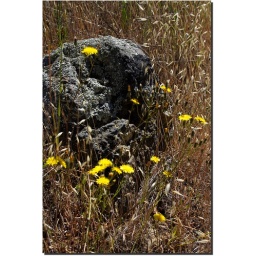
flowers by a rock